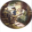
Label: plate